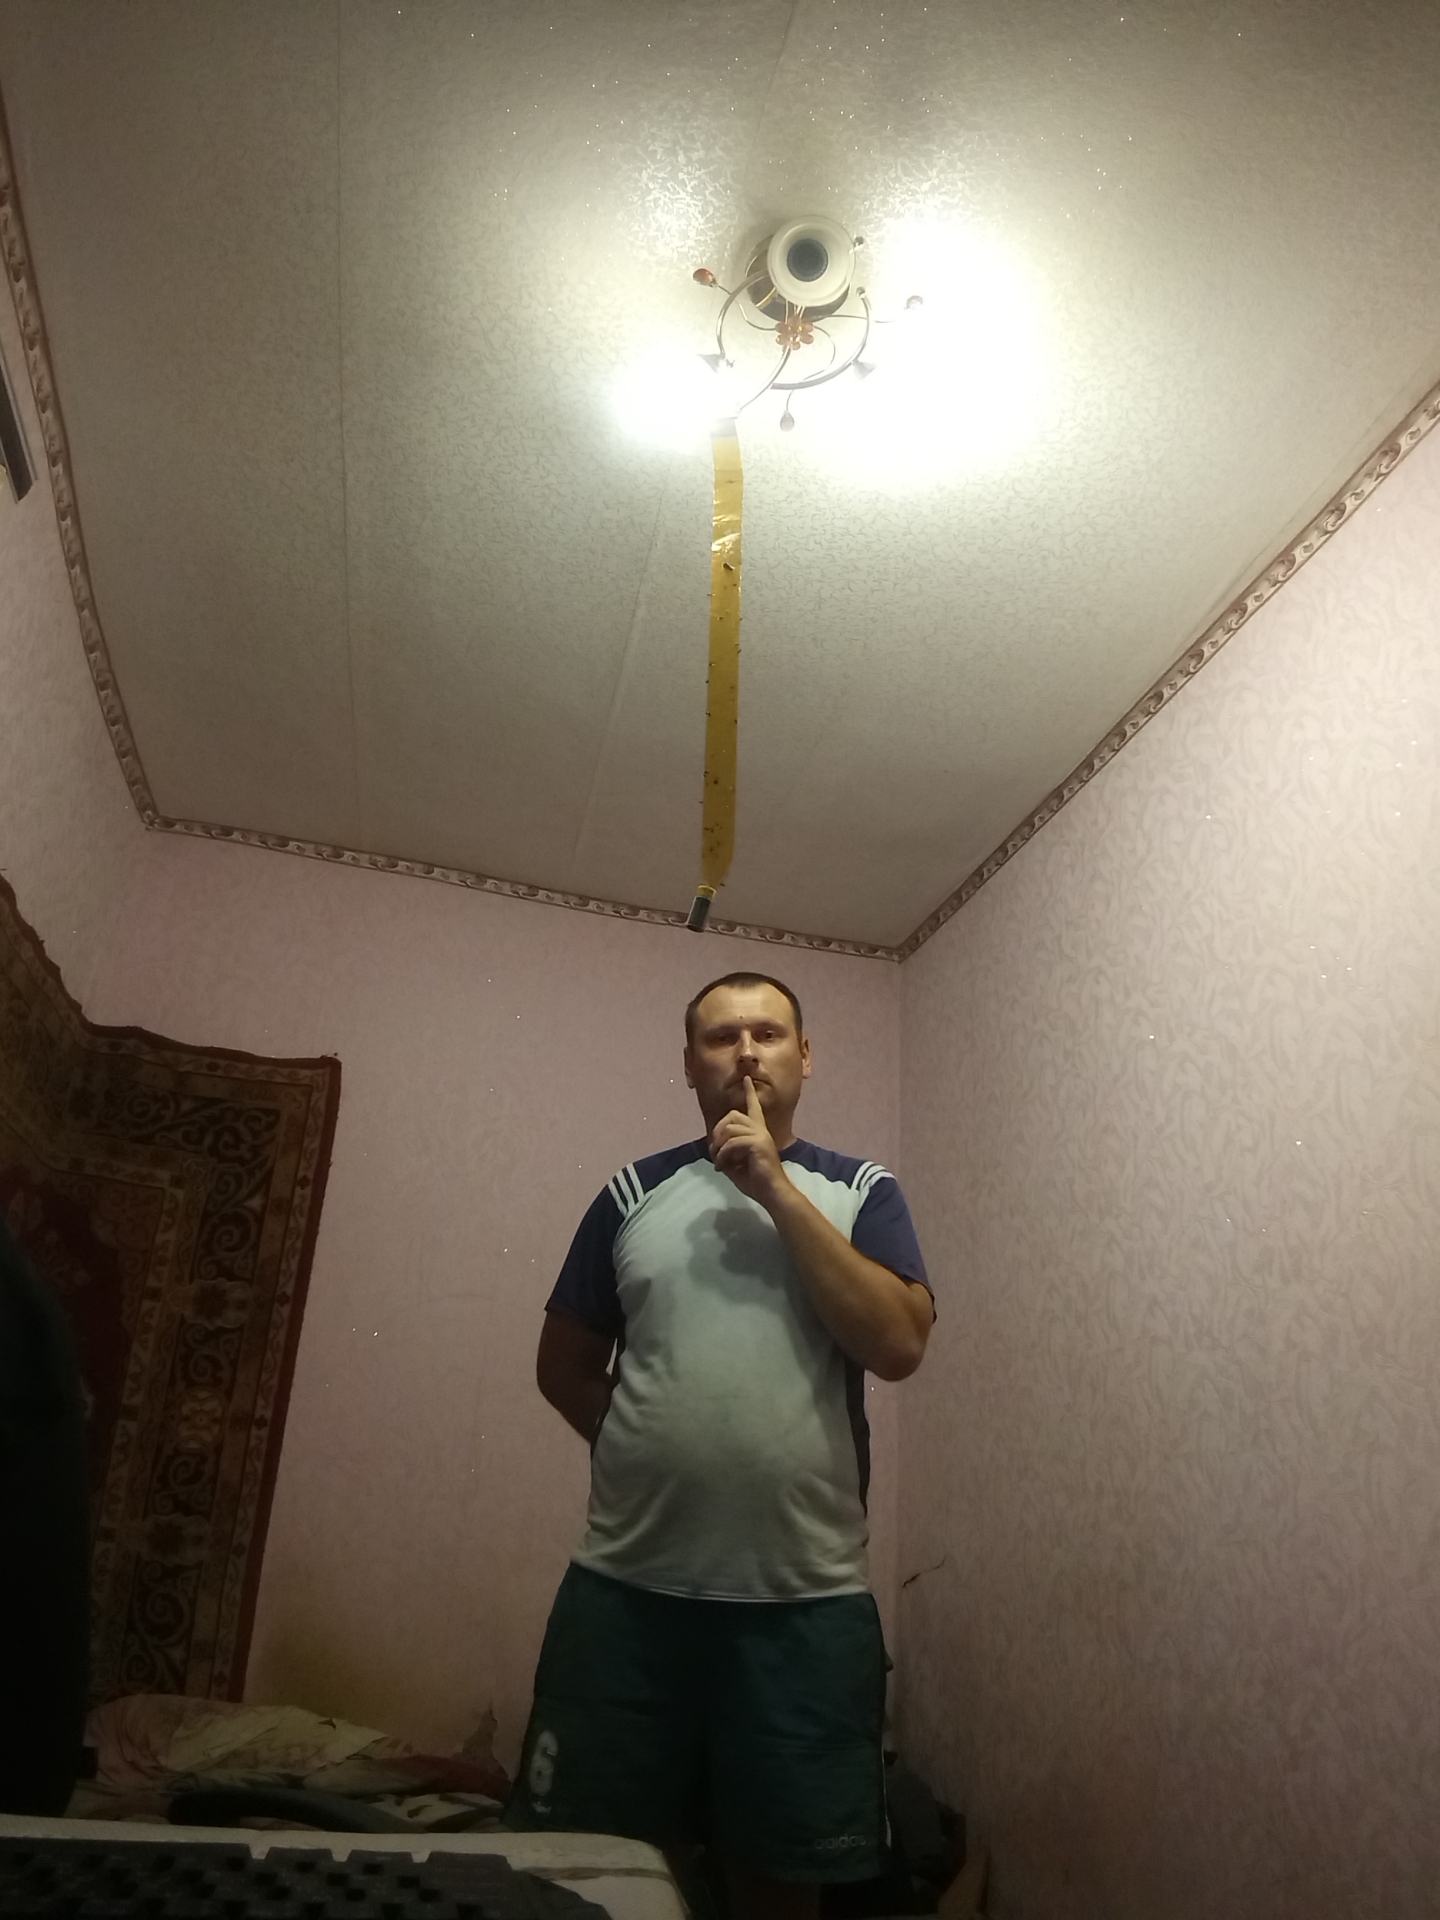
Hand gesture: mute